Royal Show

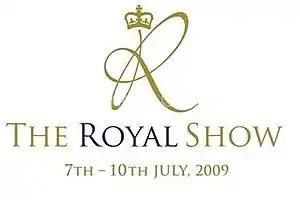
Logo of the last Royal Show in 2009

The Royal Show, also known as the Royal Agricultural Show, was an annual agricultural show held by the Royal Agricultural Society of England every year from 1839 to 2009. The event encompassed all aspects of farming, food and rural life - from the best of British livestock to the latest business and technological innovations in the farming industry. Over 1,000 stands, world-class livestock and equine classes attracted visitors from over 100 countries.